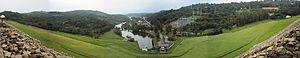
Le secteur de l'énergie en Indonésie est largement exportateur : en 2017, l'Indonésie a exporté 57,8 % de sa production d'énergie. Par contre, la consommation intérieure est faible. La part du secteur de l'énergie dans le PIB de l'Indonésie était de 15,6 % en 2012. L'Indonésie s'efforce de réorienter sa production d'énergie vers la consommation intérieure, tout en freinant la progression de la consommation de pétrole par la réduction des subventions aux carburants.
Le barrage de Jatiluhur se trouve sur le cours du fleuve Citarum, dans l'île indonésienne de Java. Mis en service en 1967 après 9 ans de travaux, il peut produire 186,5 MW. Il s’agit d’un barrage-poids à noyau en argile et enrochements. C’est une technique millénaire qui a connu une nouvelle expansion au XXᵉ siècle grâce aux développements du matériel lourd de terrassement et de la mécanique des sols.